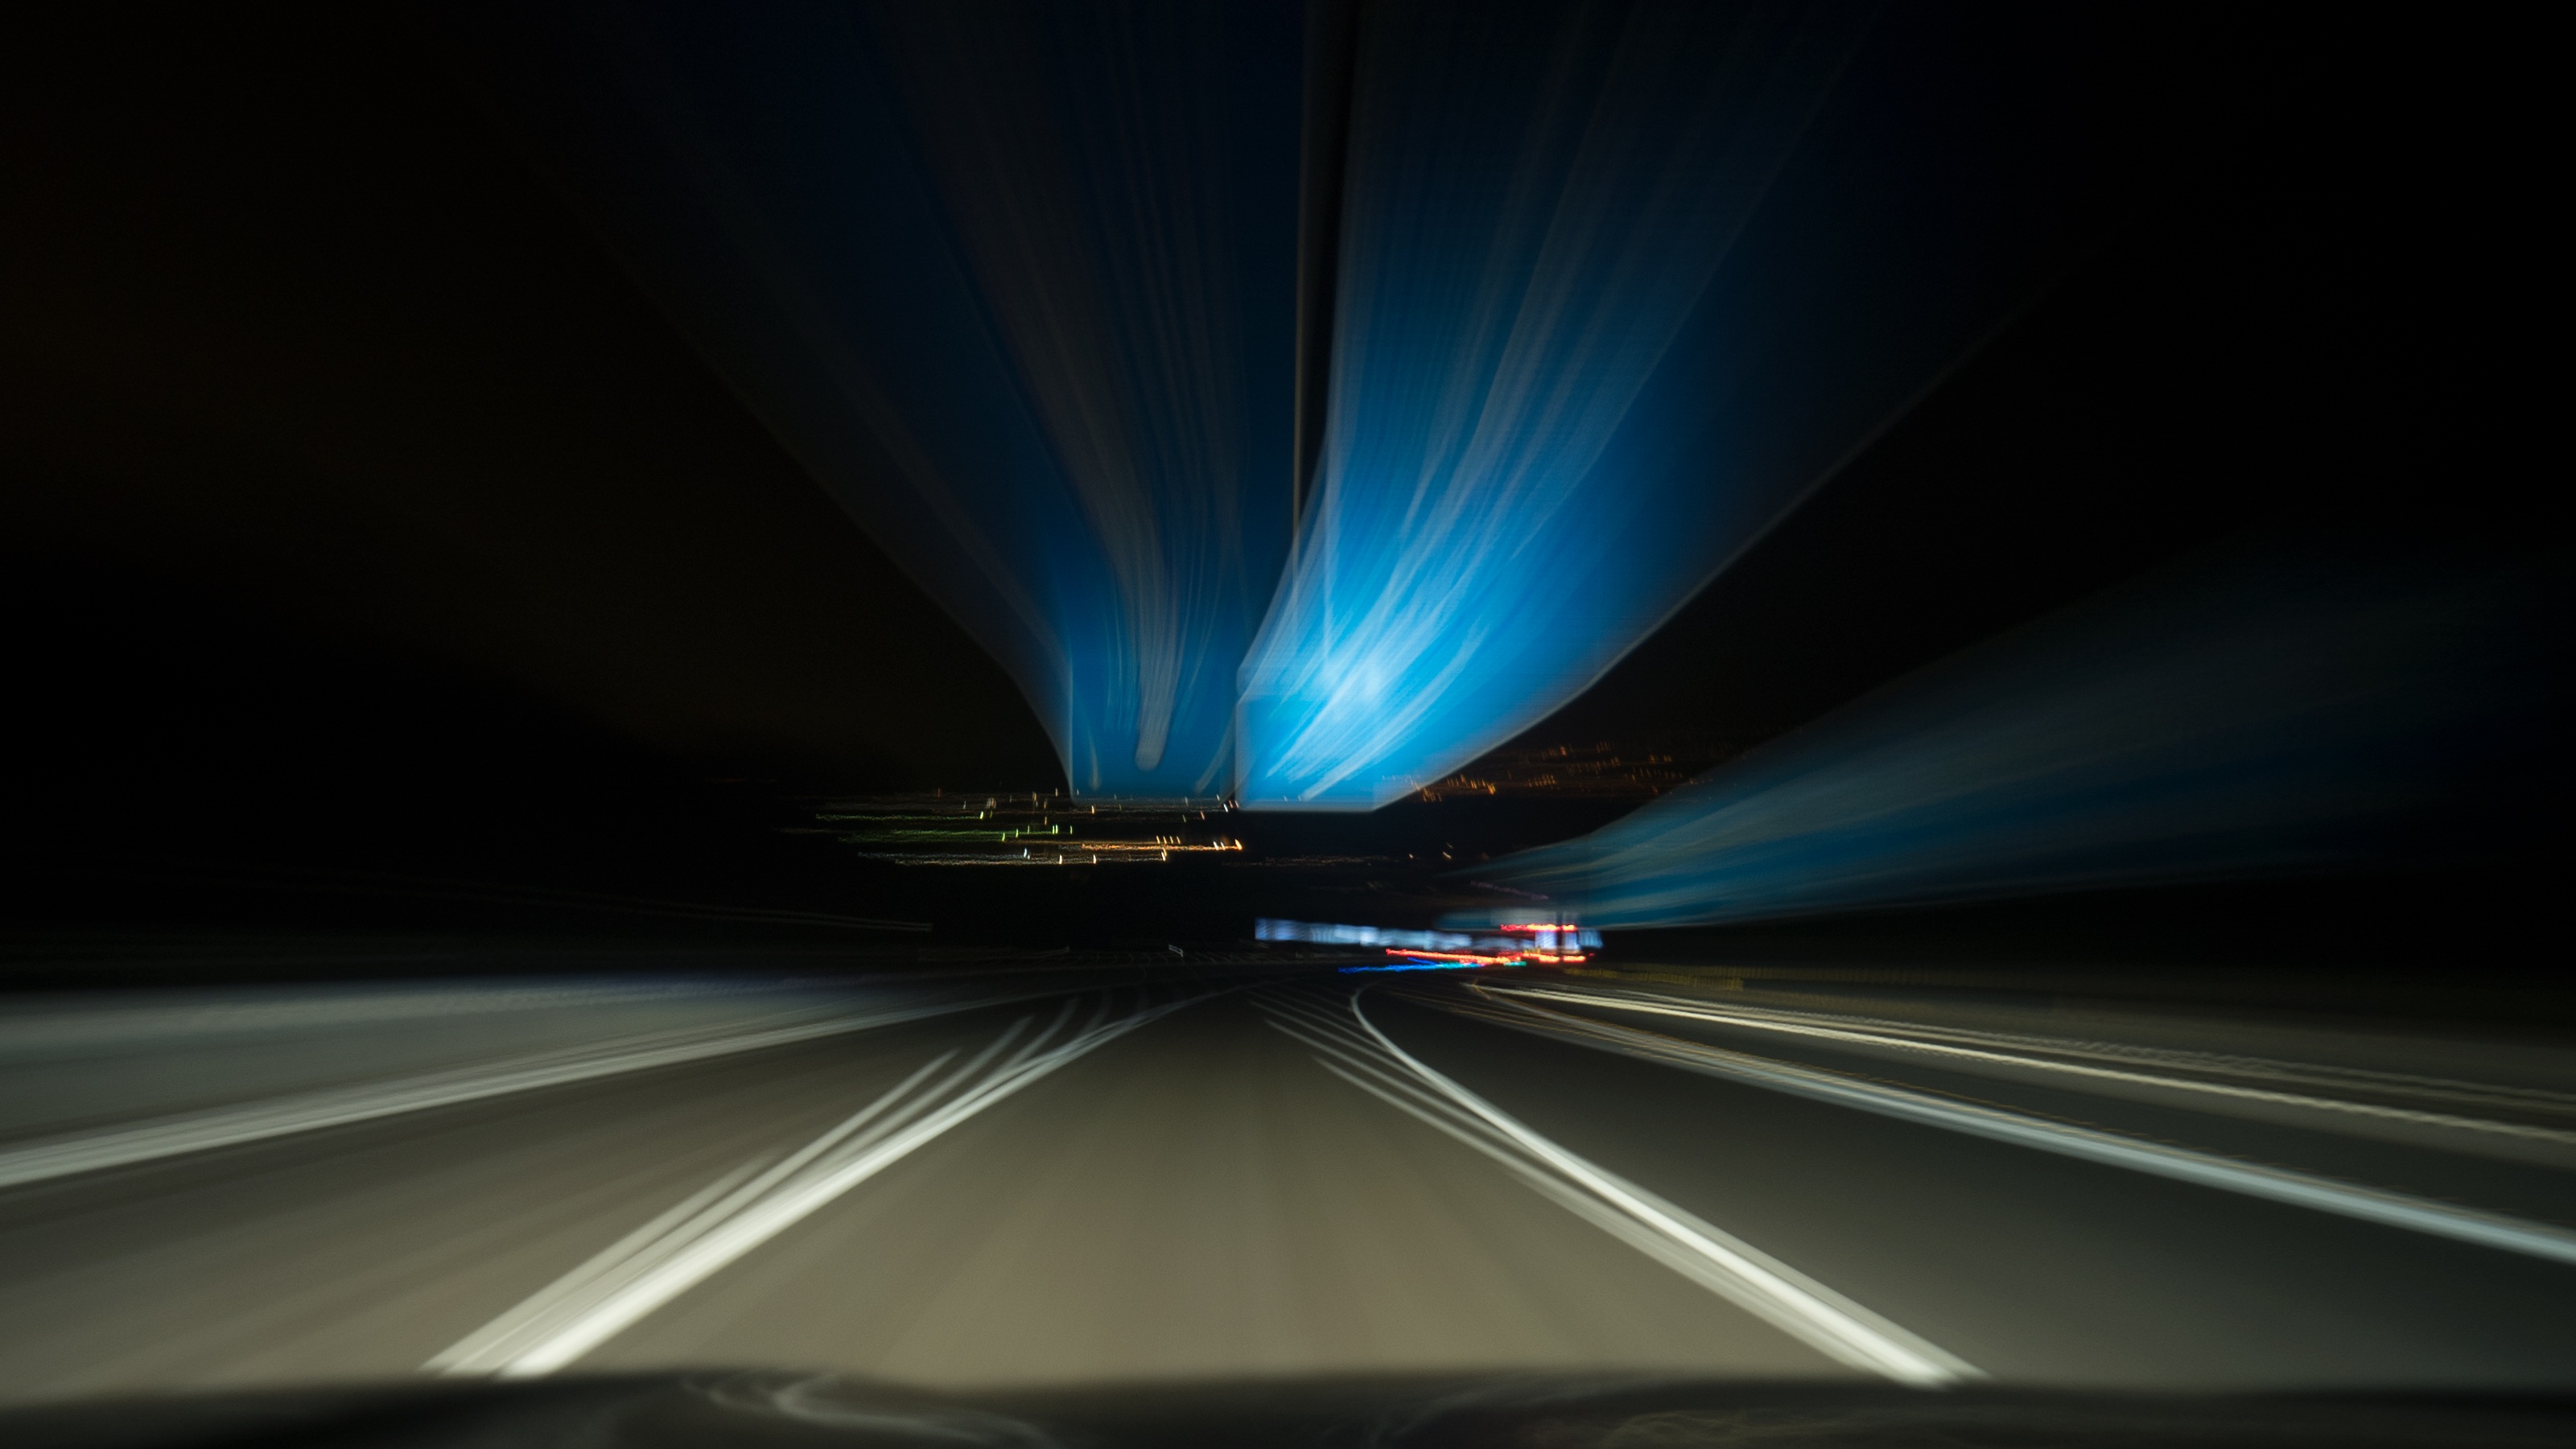
light, road, traffic, car, night, highway, asphalt, travel, transport, line, vehicle, signal, darkness, blue, speed, lane, lines, lights, infrastructure, stripes, lead, long exposition, screenshot, signals, stelae, computer wallpaper